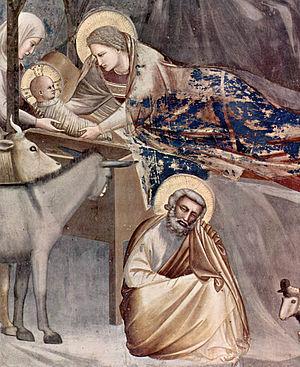
Les années 0 av. J.-C. couvrent les années 9 av. J.-C. à 1 av. J.-C., et ne durent donc que 9 ans.